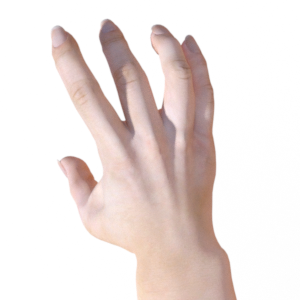
Label: paper